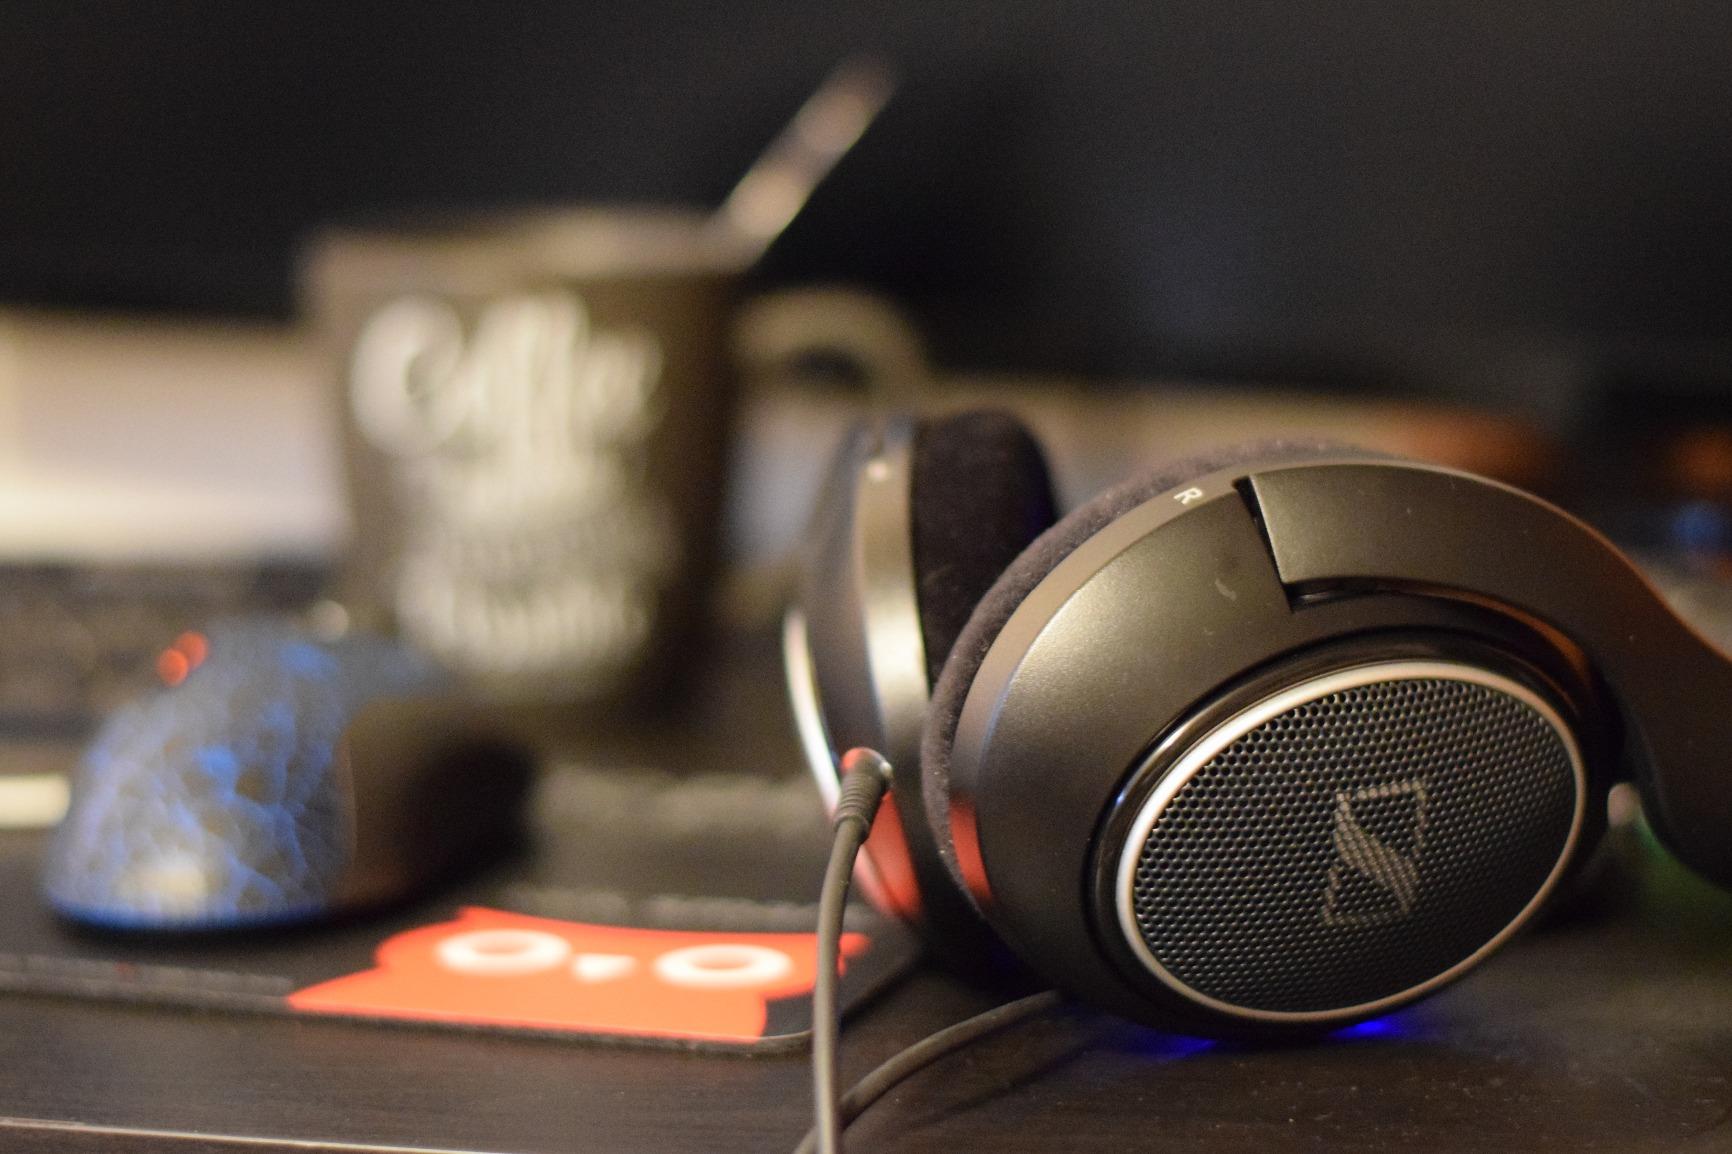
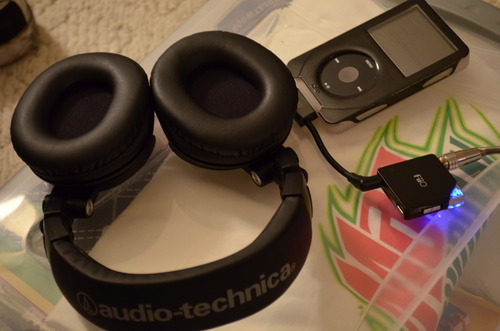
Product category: headphones
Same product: no